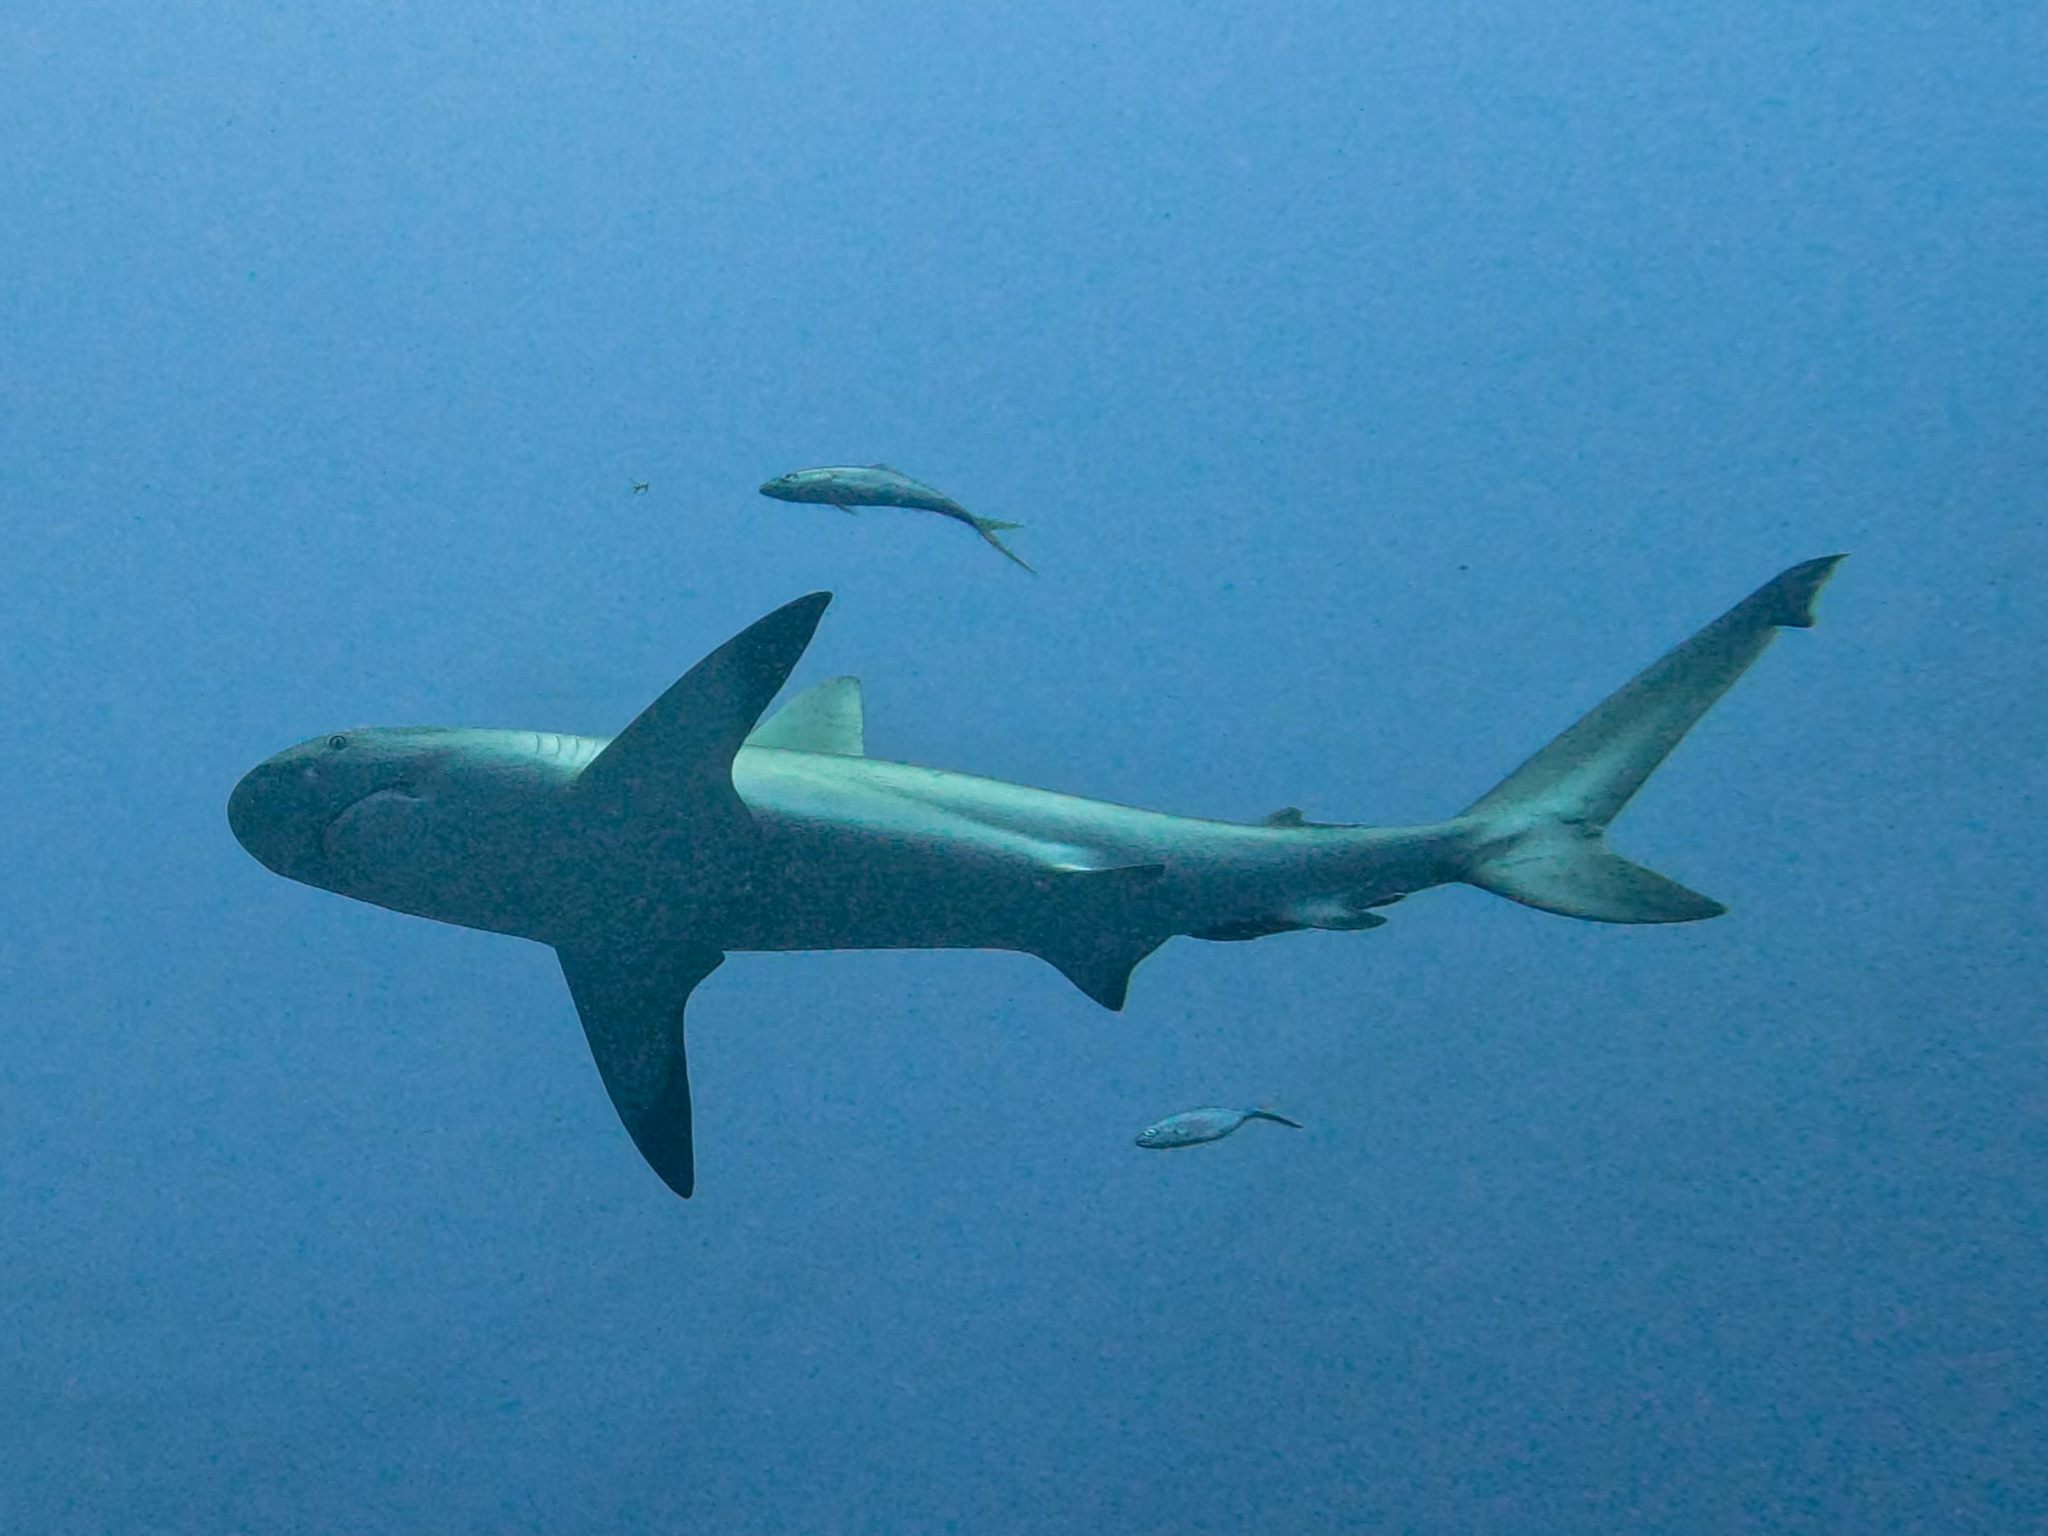
fish (species not among the labelled classes)